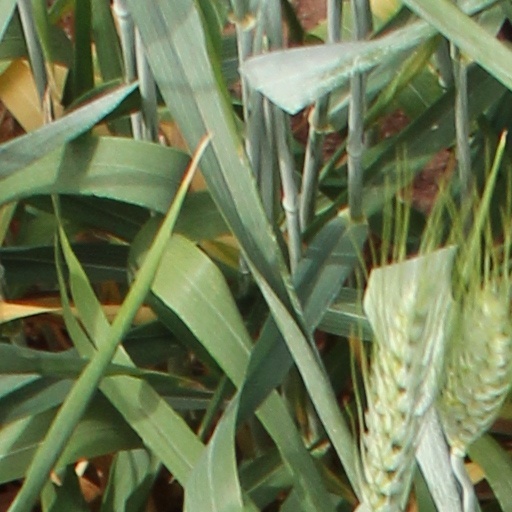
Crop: wheat